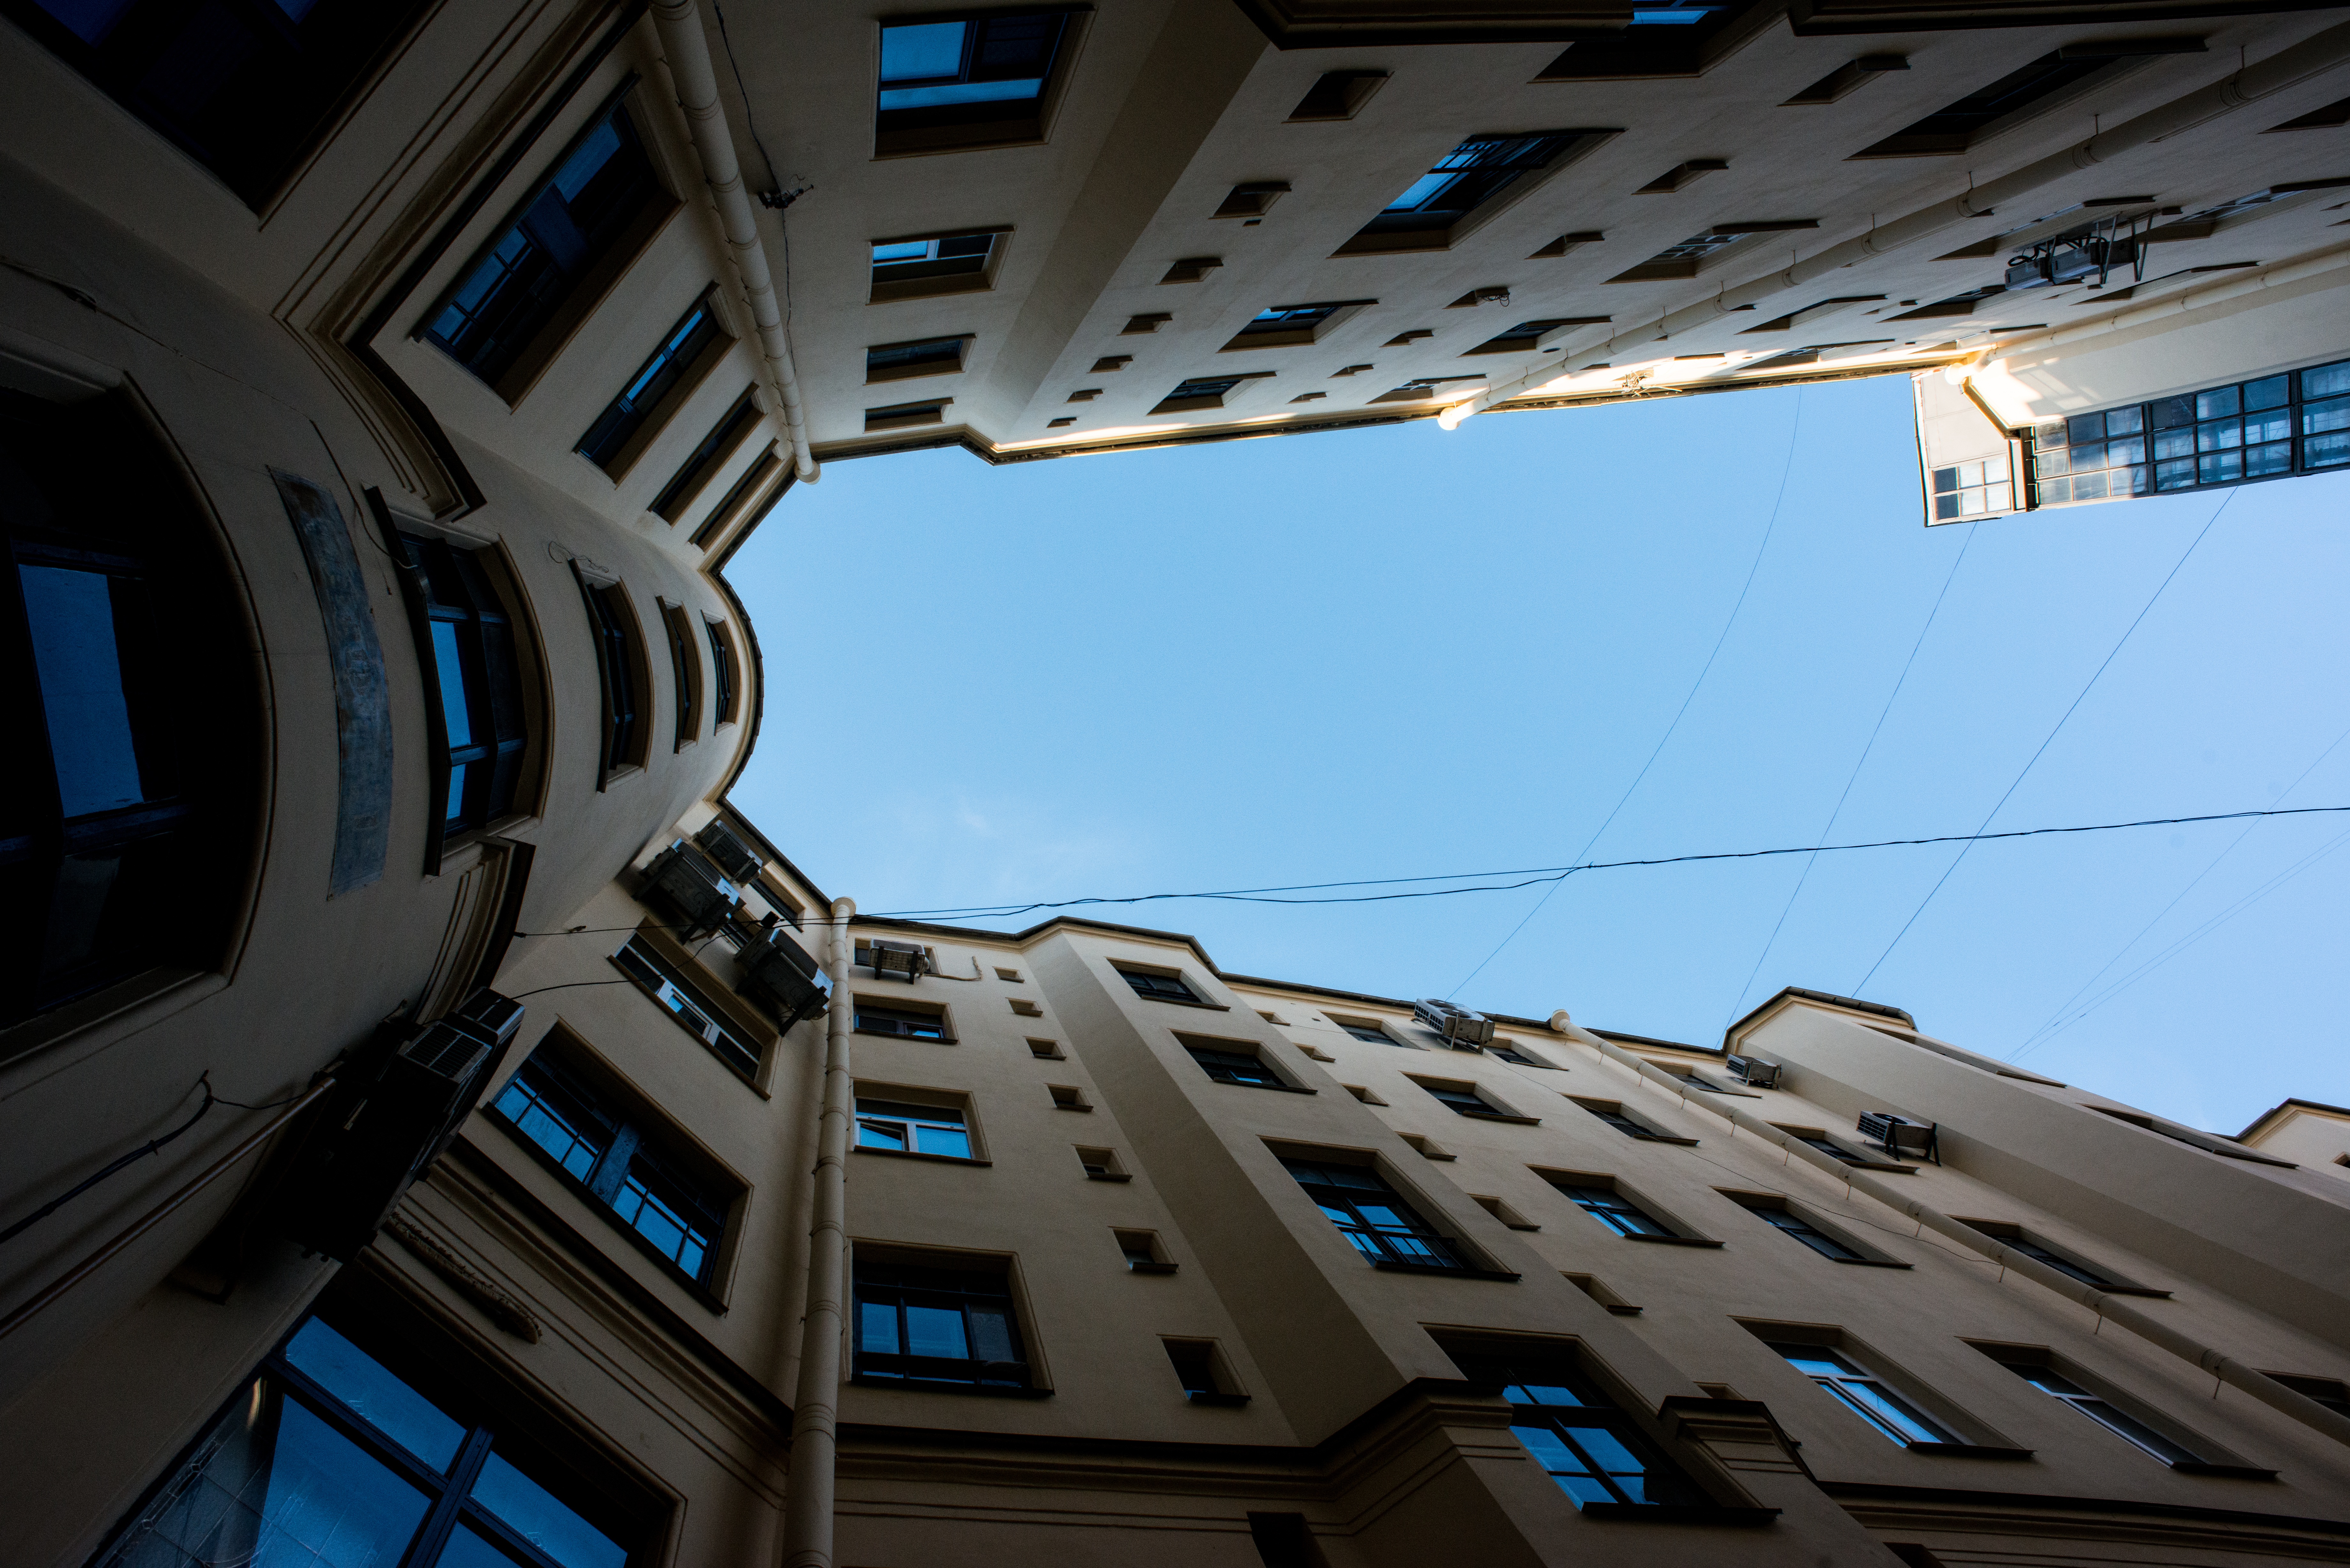
architecture, sky, building, skyscraper, vehicle, facade, blue, lighting, public transport, look up, well, details, court, russia, shape, appartments, travels, st petersburg, urban area